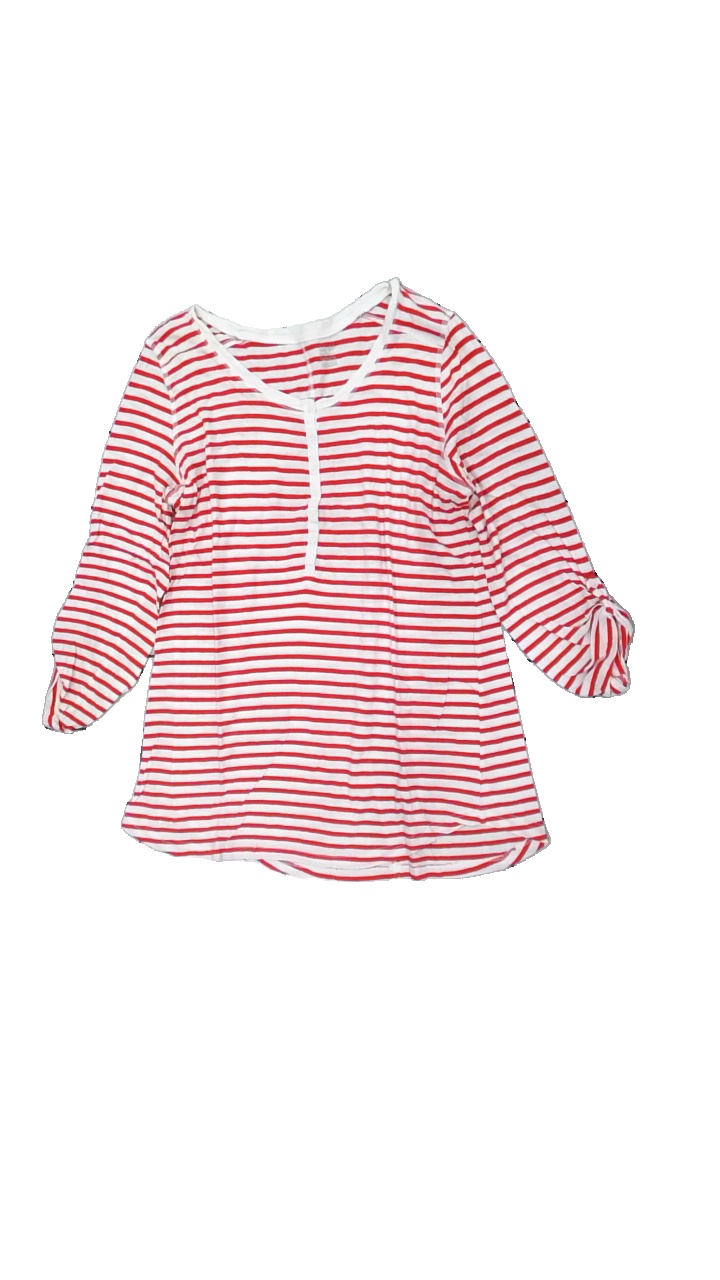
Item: Top (Ladies)
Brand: Kappahl
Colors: Red, White
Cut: Regular
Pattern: Striped
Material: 100% cott
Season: All
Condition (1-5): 2
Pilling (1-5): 1
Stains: Minor
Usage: Export
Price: <50